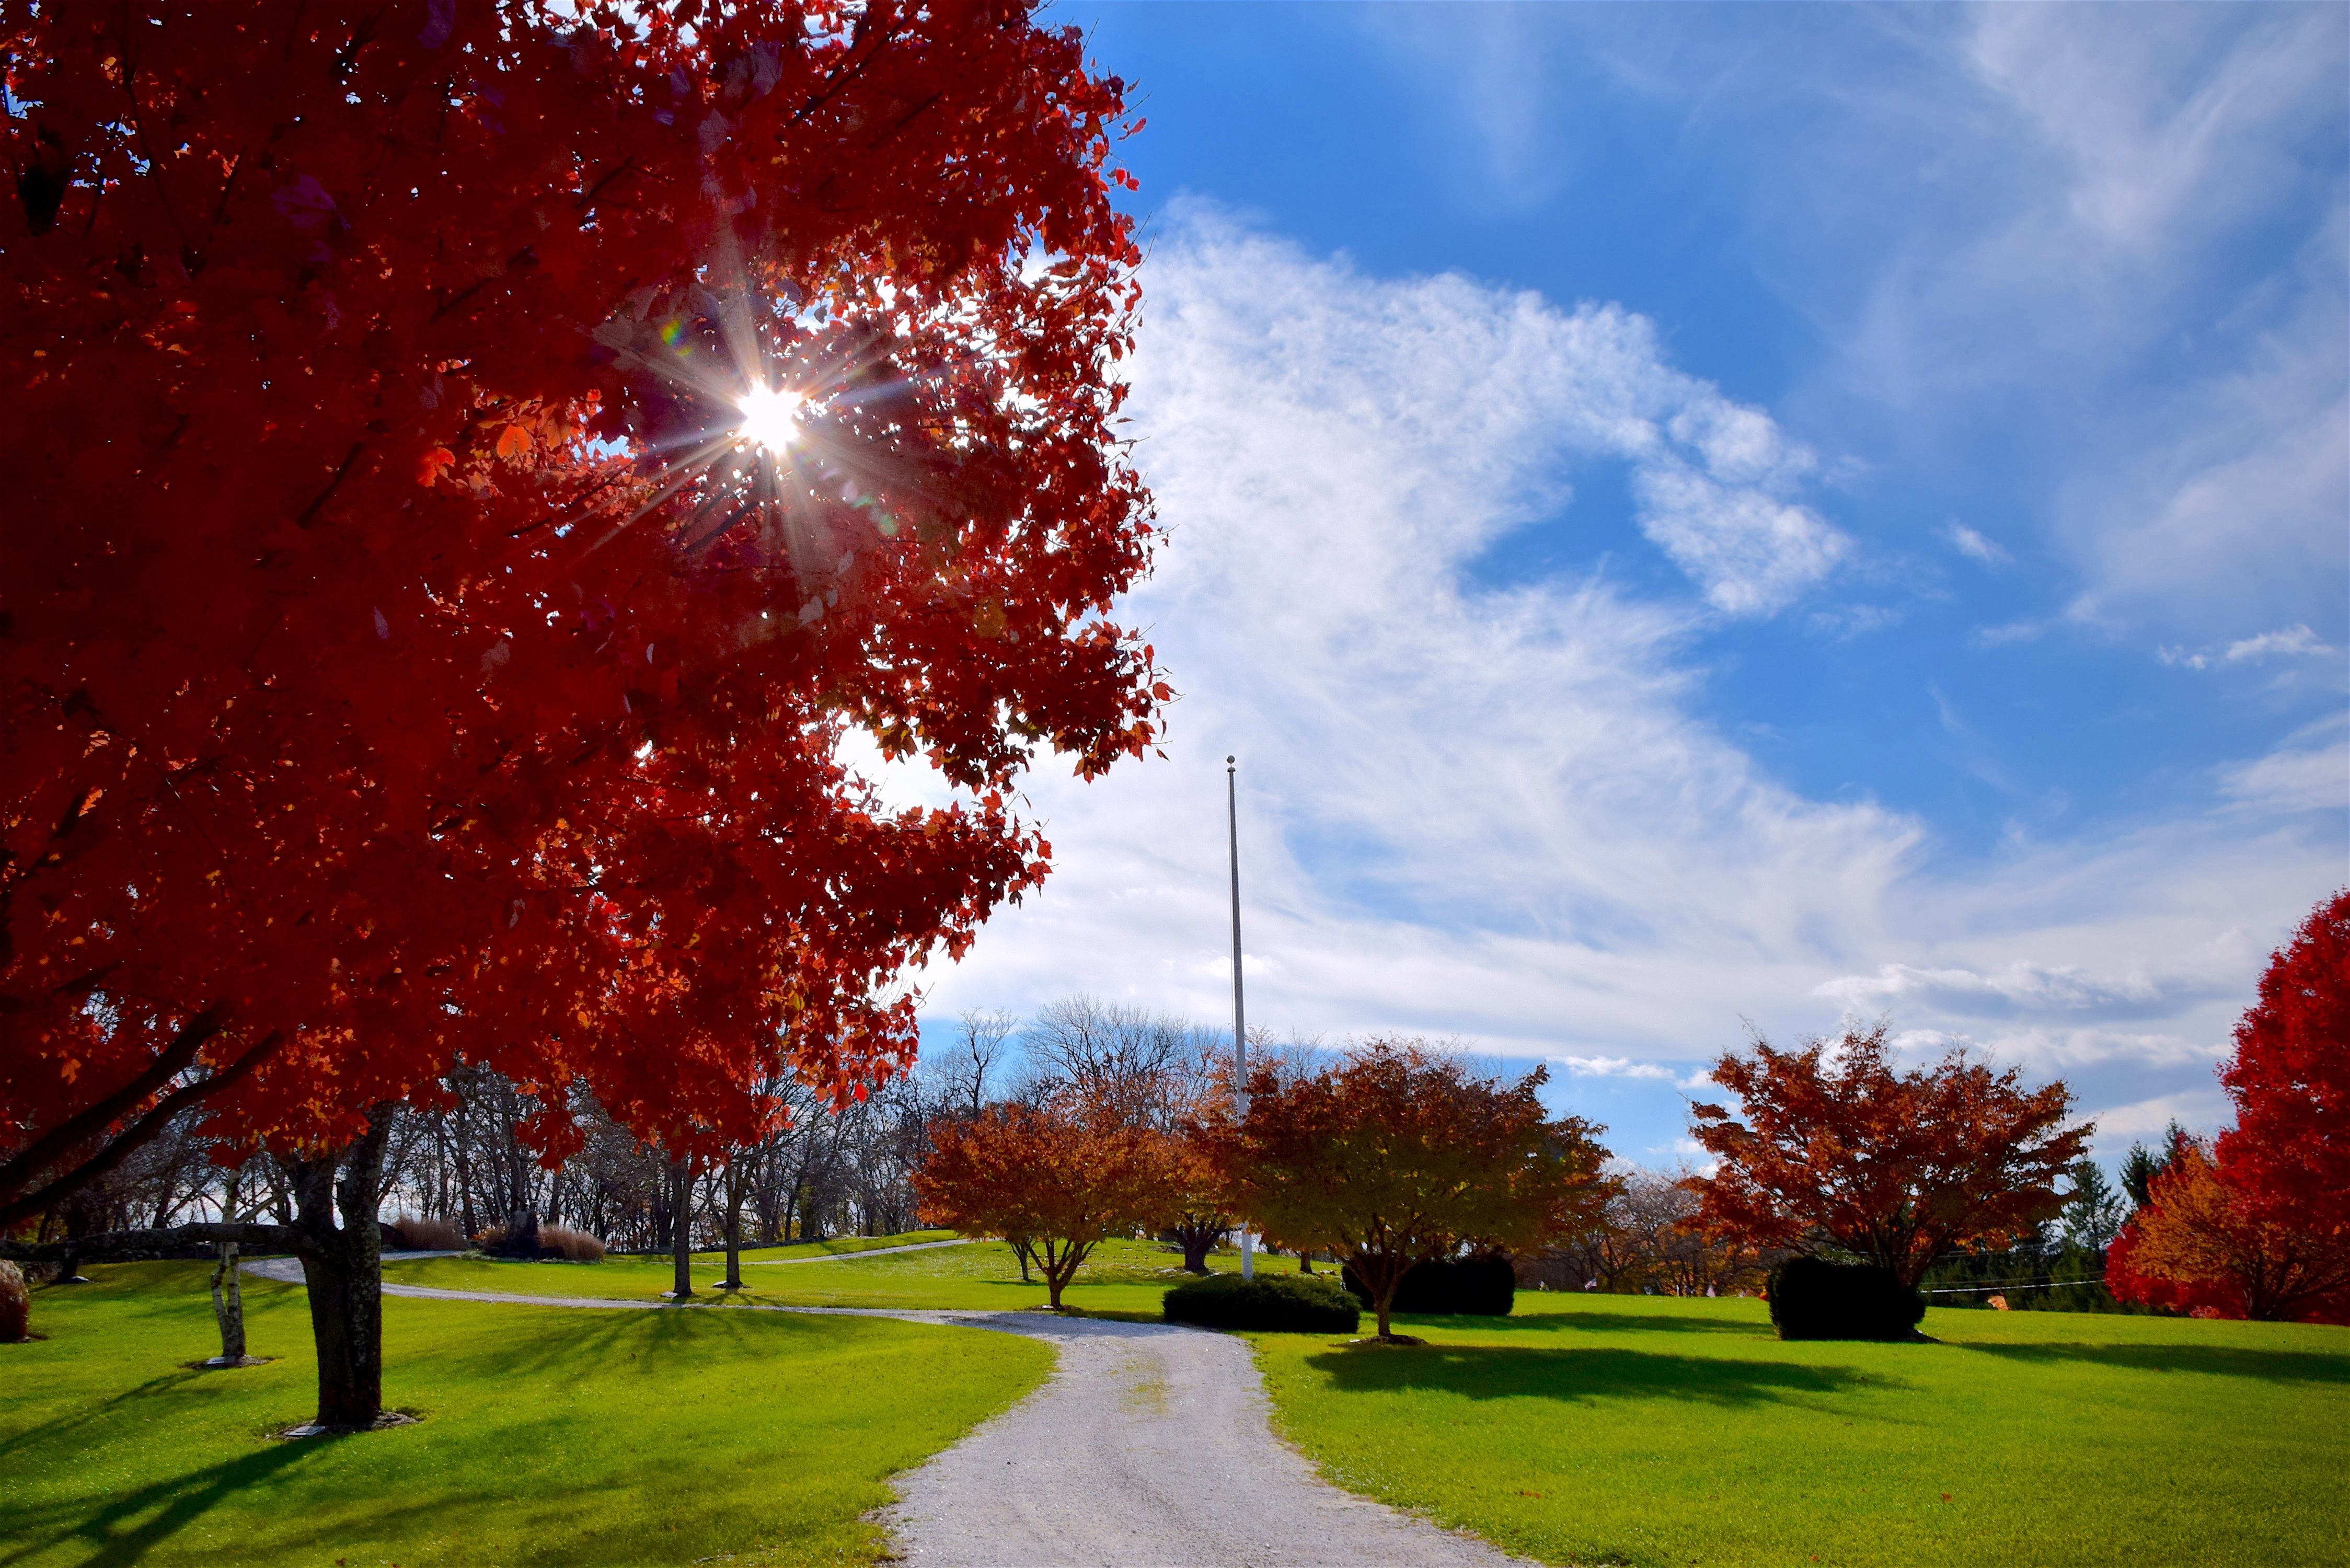
landscape, tree, nature, grass, outdoor, cloud, plant, sky, field, meadow, countryside, sunlight, morning, leaf, flower, country, environment, rural, green, reflection, scenic, natural, autumn, scenery, blue, colorful, season, sunny, day, scene, woody plant